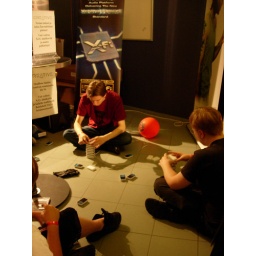
People competiting in building the tallest tower of Creative's mp3-player's dummy copies at Assembly 2006.